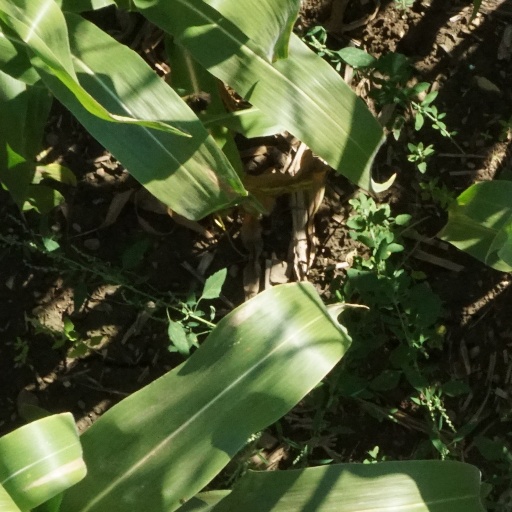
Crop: maize; corn